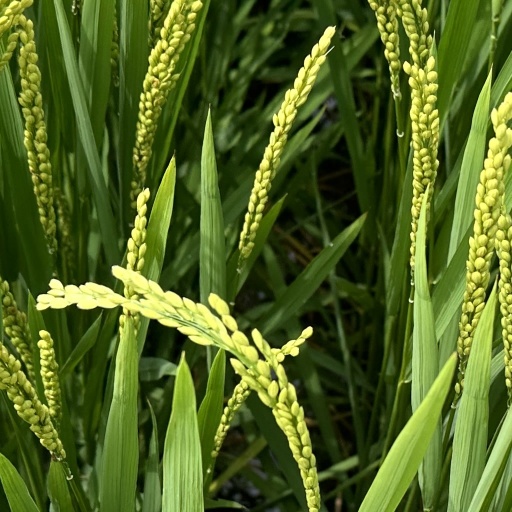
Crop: rice